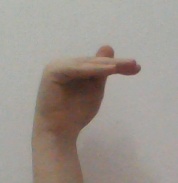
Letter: khaa